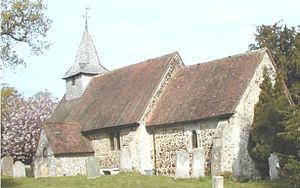
L’église Saint-Nicolas est une église médiévale anglaise de style normand située à Pyrford dans le Surrey.